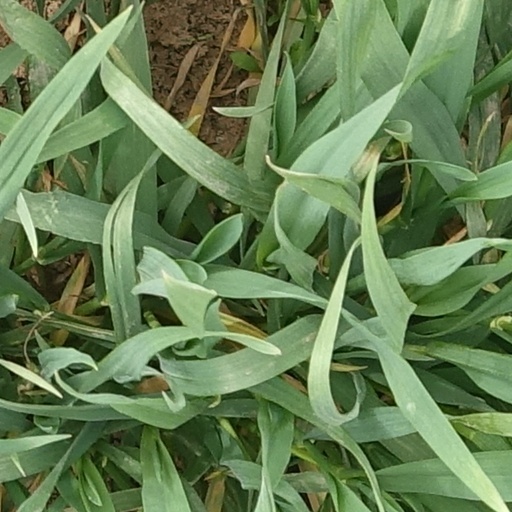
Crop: wheat